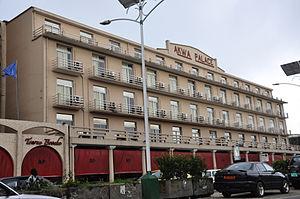
Akwa Palace This is a photo of a monument in Cameroon identified by the ID LT24
Akwa, nommé Akwa Town par les premiers explorateurs de la côte du Cameroun, est un quartier de Douala, de la commune d'arrondissement de Douala I.
Liste de monuments du Cameroun.
L'industrie touristique camerounaise est très peu développée. On estime que moins d'un million de touristes visitent le Cameroun chaque année, c'est pourquoi le Cameroun ne fait pas partie des « destinations touristiques » au sens de l'organisation mondiale du tourisme.